Lincoln, Auckland

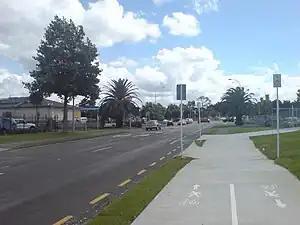

Lincoln is a suburb in West Auckland, New Zealand. It is also the filming location of "Shortland Street". The suburb is sometimes called Lincoln North or treated as part of Henderson North to avoid confusion with Lincoln in Canterbury.